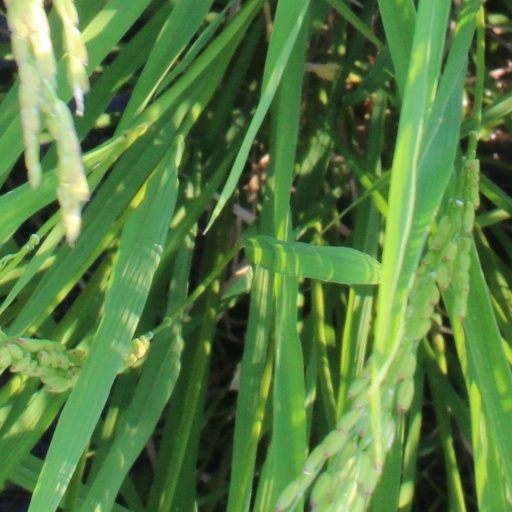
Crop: rice